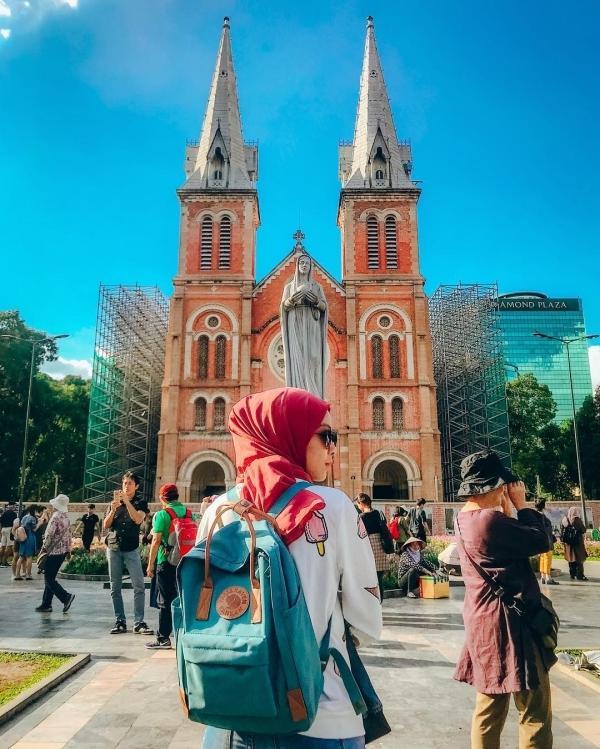
có nhiều người đang xuất hiện ở phía trước của một nhà thờ